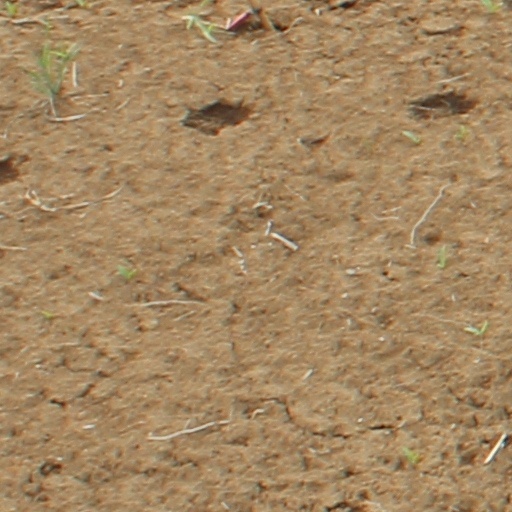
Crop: wheat